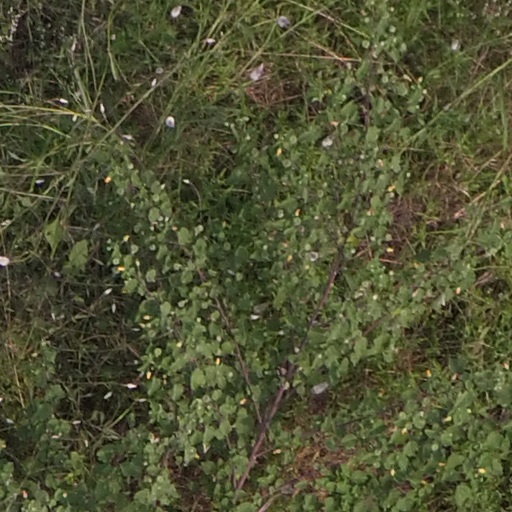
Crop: maize; corn